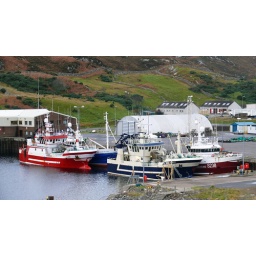
Irish fishing boats Eilean Croine, Carmona, Sparkling Star, and Lovon against the north wall in Kinlochbervie Harbour. 04-11-2010.